The Transformation

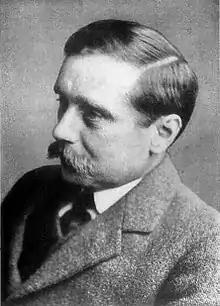
Allusions to "The Island of Doctor Moreau", authored by H. G. Wells ("pictured"), have been perceived in the episode.

In her 2011 book "Into the Looking Glass: Exploring the Worlds of Fringe", author Sarah Clarke Stuart observed that two unrelated "Fringe" characters, Conrad Moreau of "The Transformation" and Moreau (Brad Dourif) of "The Day We Died", are allusions to H. G. Wells' 1896 novel "The Island of Doctor Moreau". Both are "scientifically inspired men with questionable integrity," while Wells' Doctor Moreau is an "unethical researcher" who fell "under the overmastering spell of research," in a vein similar to Walter.